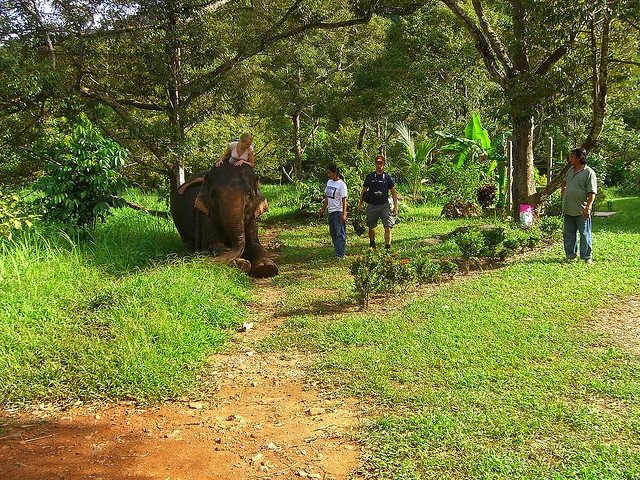
People outside with an elephant and a woman on top
there is a elephant and many people on a trail
A group of people walking along a dirt path.
A person rides an elephant down a path, as others look on.
A woman is riding an elephant while some folks look on.